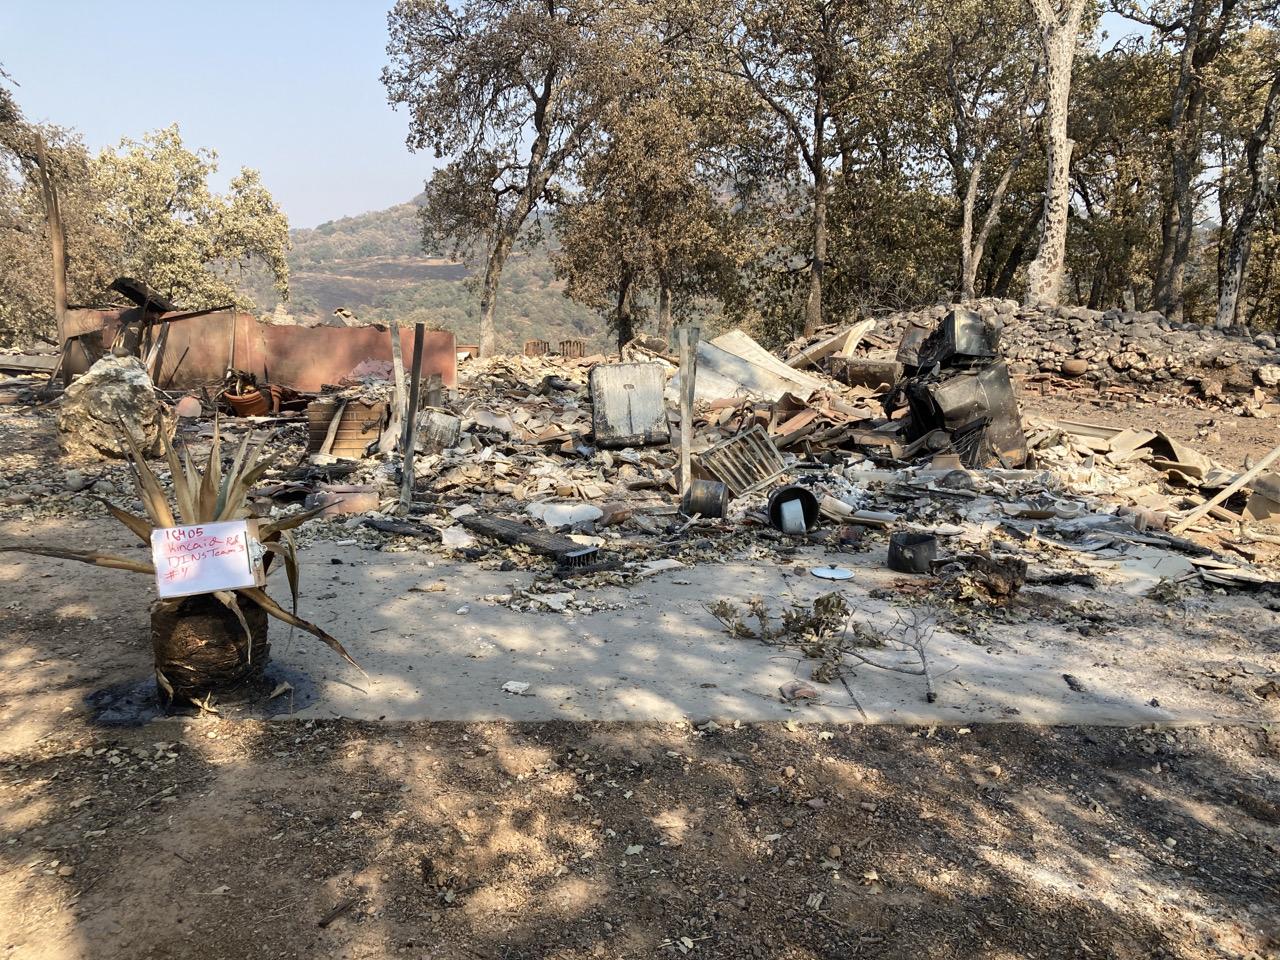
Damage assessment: destroyed